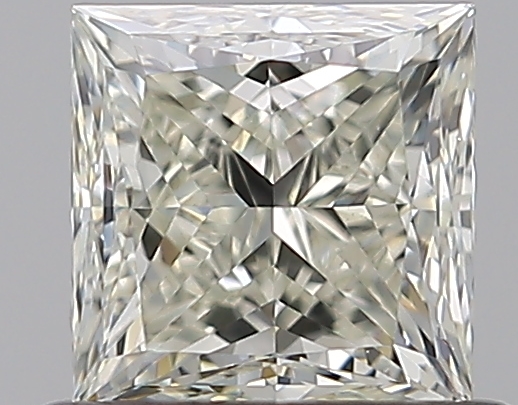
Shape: princess
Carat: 0.71
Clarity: VS1
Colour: K
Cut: EX
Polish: EX
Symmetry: EX
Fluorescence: ST
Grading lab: GIA
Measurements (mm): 4.71 x 4.67 x 3.44